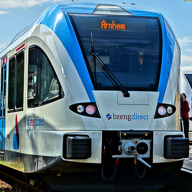
Vehicle type: Trains